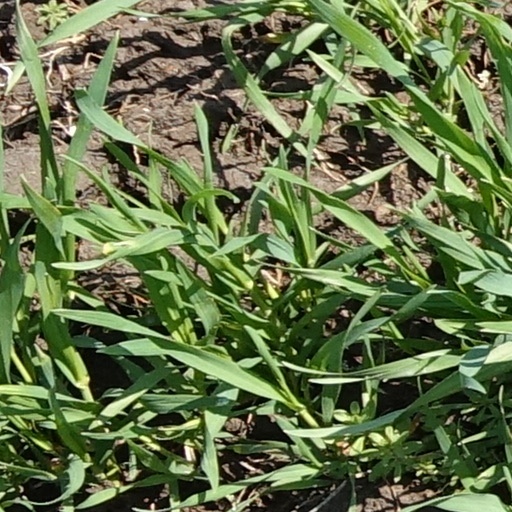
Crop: wheat